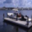
Label: ship